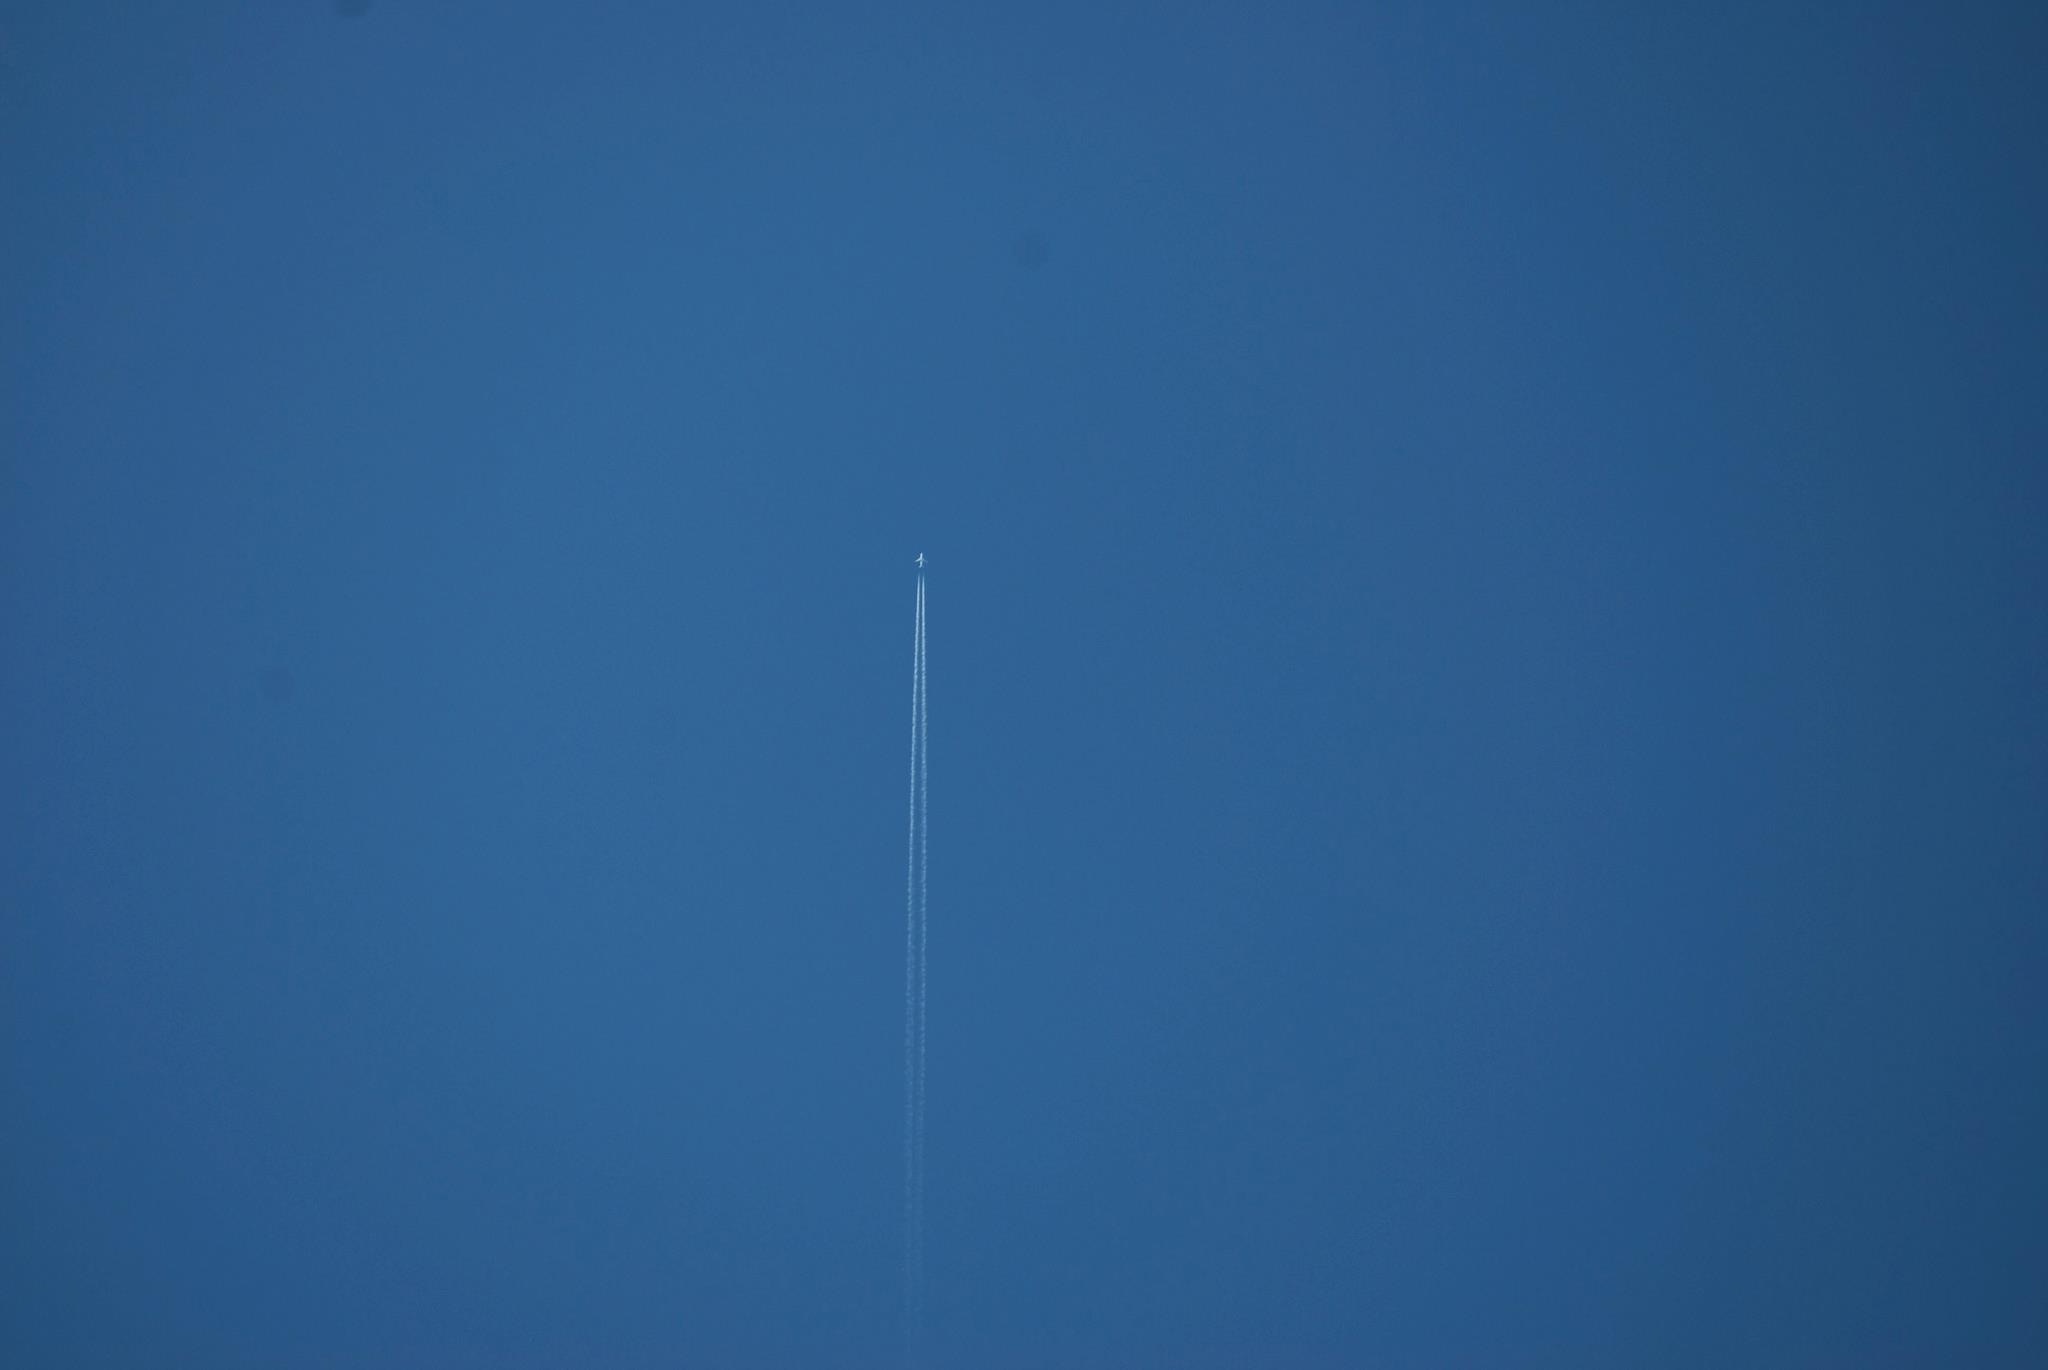
cloud, sky, wind, line, blue, lighting, atmosphere of earth